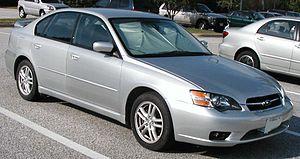
La Subaru Legacy est une berline routière de la gamme Subaru. Proposée en berline et en break, elle est très prisée des régions froides où sa transmission intégrale fait des merveilles. Elle est fabriquée à Ōta dans la préfecture de Gunma au Japon par Fuji Heavy Industries et à Lafayette dans l'état d'Indiana aux États-Unis par Subaru of Indiana Automotive.